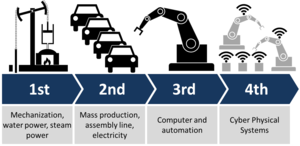
Le concept d’industrie 4.0 ou industrie du futur correspond à une nouvelle façon d’organiser les moyens de production. Cette nouvelle industrie s'affirme comme la convergence du monde virtuel, de la conception numérique, de la gestion avec les produits et objets du monde réel. Les grandes promesses de cette quatrième révolution industrielle sont de séduire les consommateurs avec des produits uniques et personnalisés, et malgré de faibles volumes de fabrication, de maintenir des gains. Ces mêmes consommateurs peuvent ainsi communiquer avec les machines durant les phases de réalisation : ce type de production s'appelle « smart production ». Selon ce principe, dans le contexte de l’automatisation industrielle, cela se caractérise par la mise en œuvre de capteurs qui sont les éléments de base des systèmes d'acquisition et de contrôle de données. Ils permettent de transformer des grandeurs physiques en signaux, le plus souvent électriques, qui renseignent sur ces grandeurs.
Selon l'American Institute of Industrial Engineers, « Le génie industriel englobe la conception, l'amélioration et l'installation de systèmes intégrés. Il utilise les connaissances provenant des sciences mathématiques, physiques et sociales, ainsi que les principes et méthodes propres au “génie” ou, à l'art de l'ingénieur, dans le but de spécifier, prédire et évaluer les résultats découlant de ces systèmes. » On peut résumer tous les domaines qui touchent au génie industriel par la phrase : « Optimisation des performances globales de l'entreprise. »